Staple Design

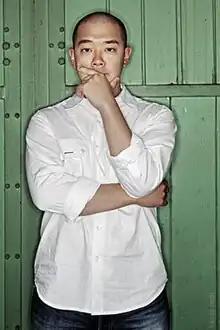
Jeff Staple, portrayed at the BreadandButter show in 2009

Jeff worked as an intern with the streetwear clothing company PNB Nation and as a graphic designer at c.i.t.e. design. He established his brand, Staple, in 1997 while silk-screening T-shirts in his spare time. Later that year, Jeff started Staple Design. Staple Design opened the retail store and art gallery Reed Space in downtown Manhattan in 2002.